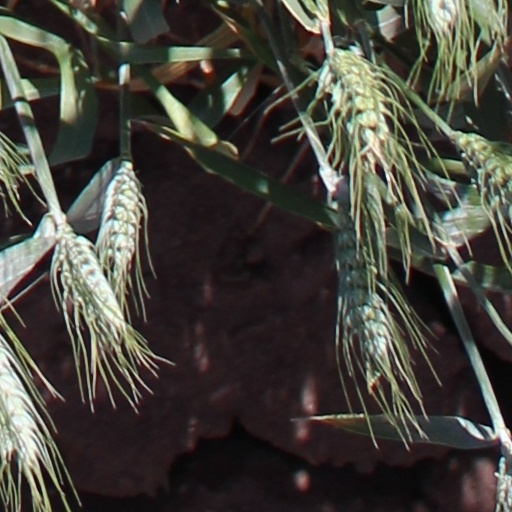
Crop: wheat